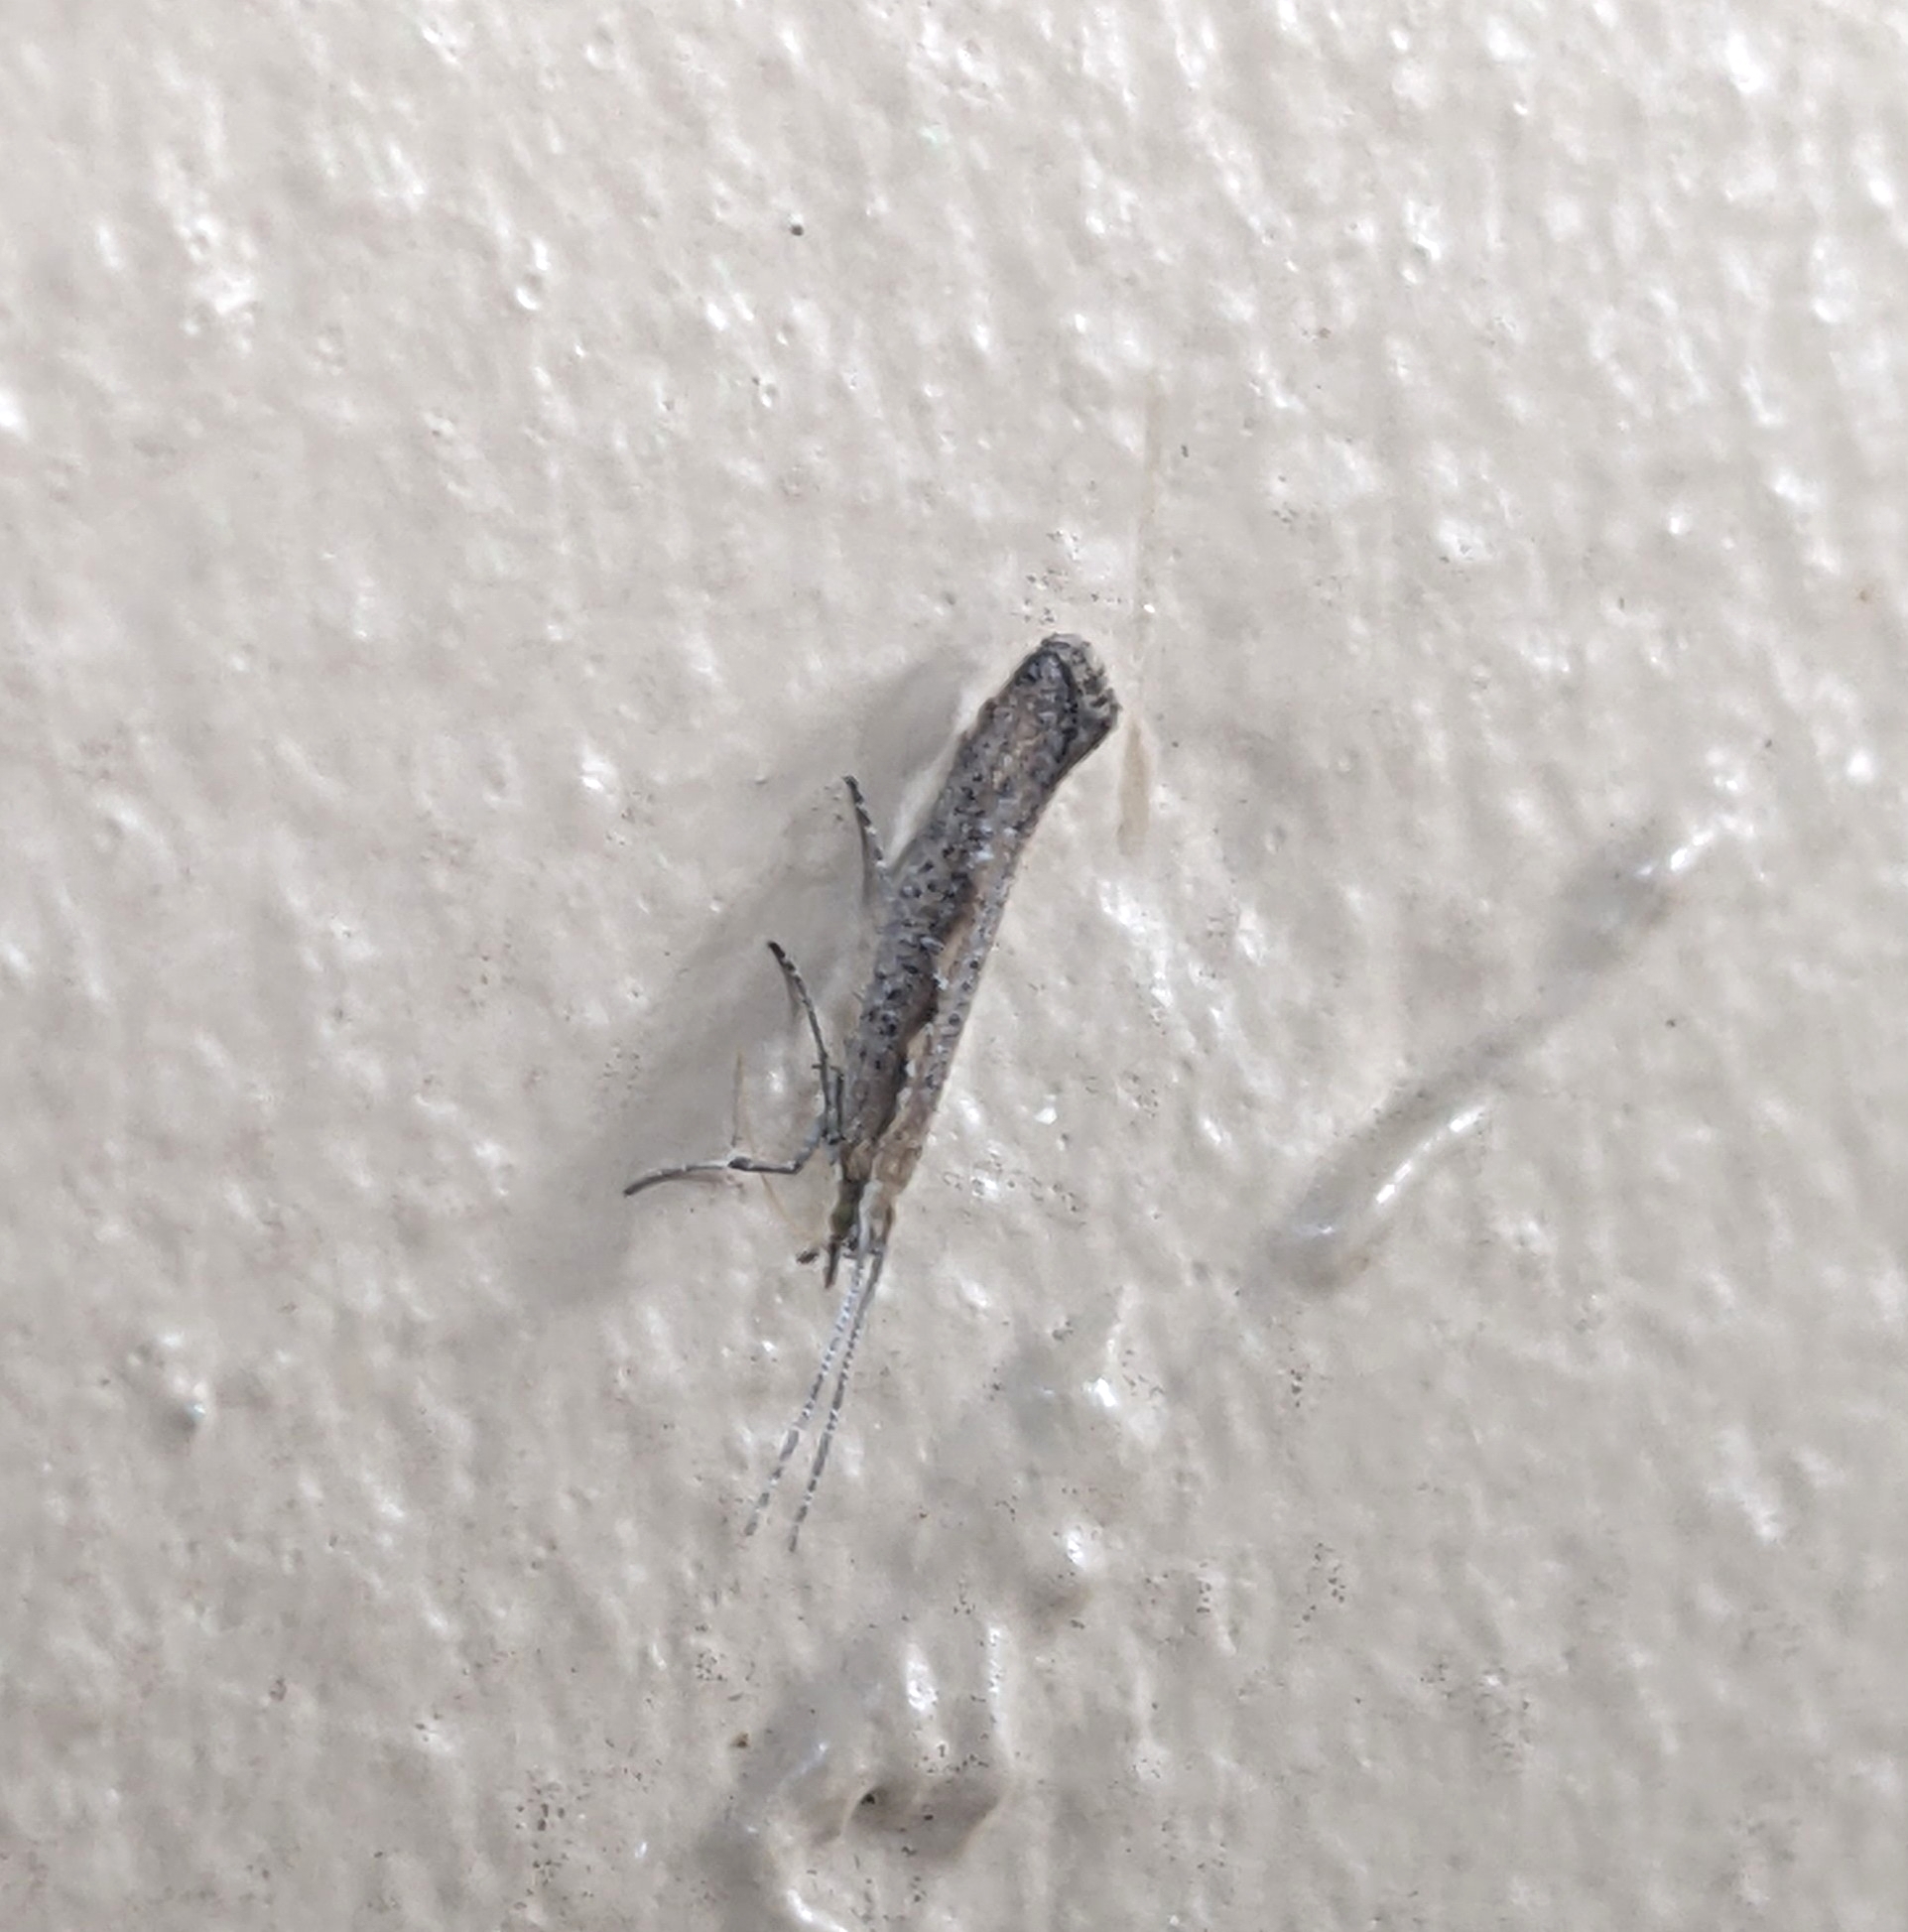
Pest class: diamondback_moth